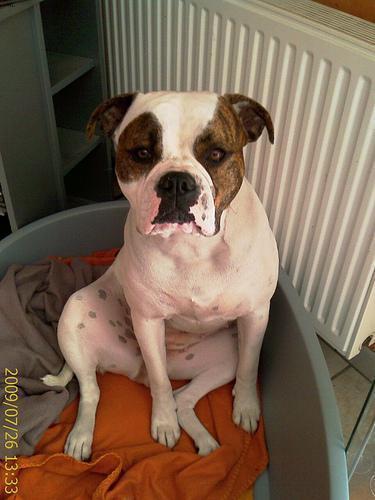
american bulldog